Transport in Switzerland

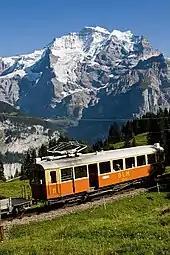
Mürren train

Trains cannot climb steep gradients, so it is necessary to build large amounts of track in order to gain height gradually. Transversals through the Alps were made possible with the use of hidden circular tunnels, which are called spiral railways. In the case of extremely mountainous terrain, railway engineers opted for the more economical narrow-gauge construction.